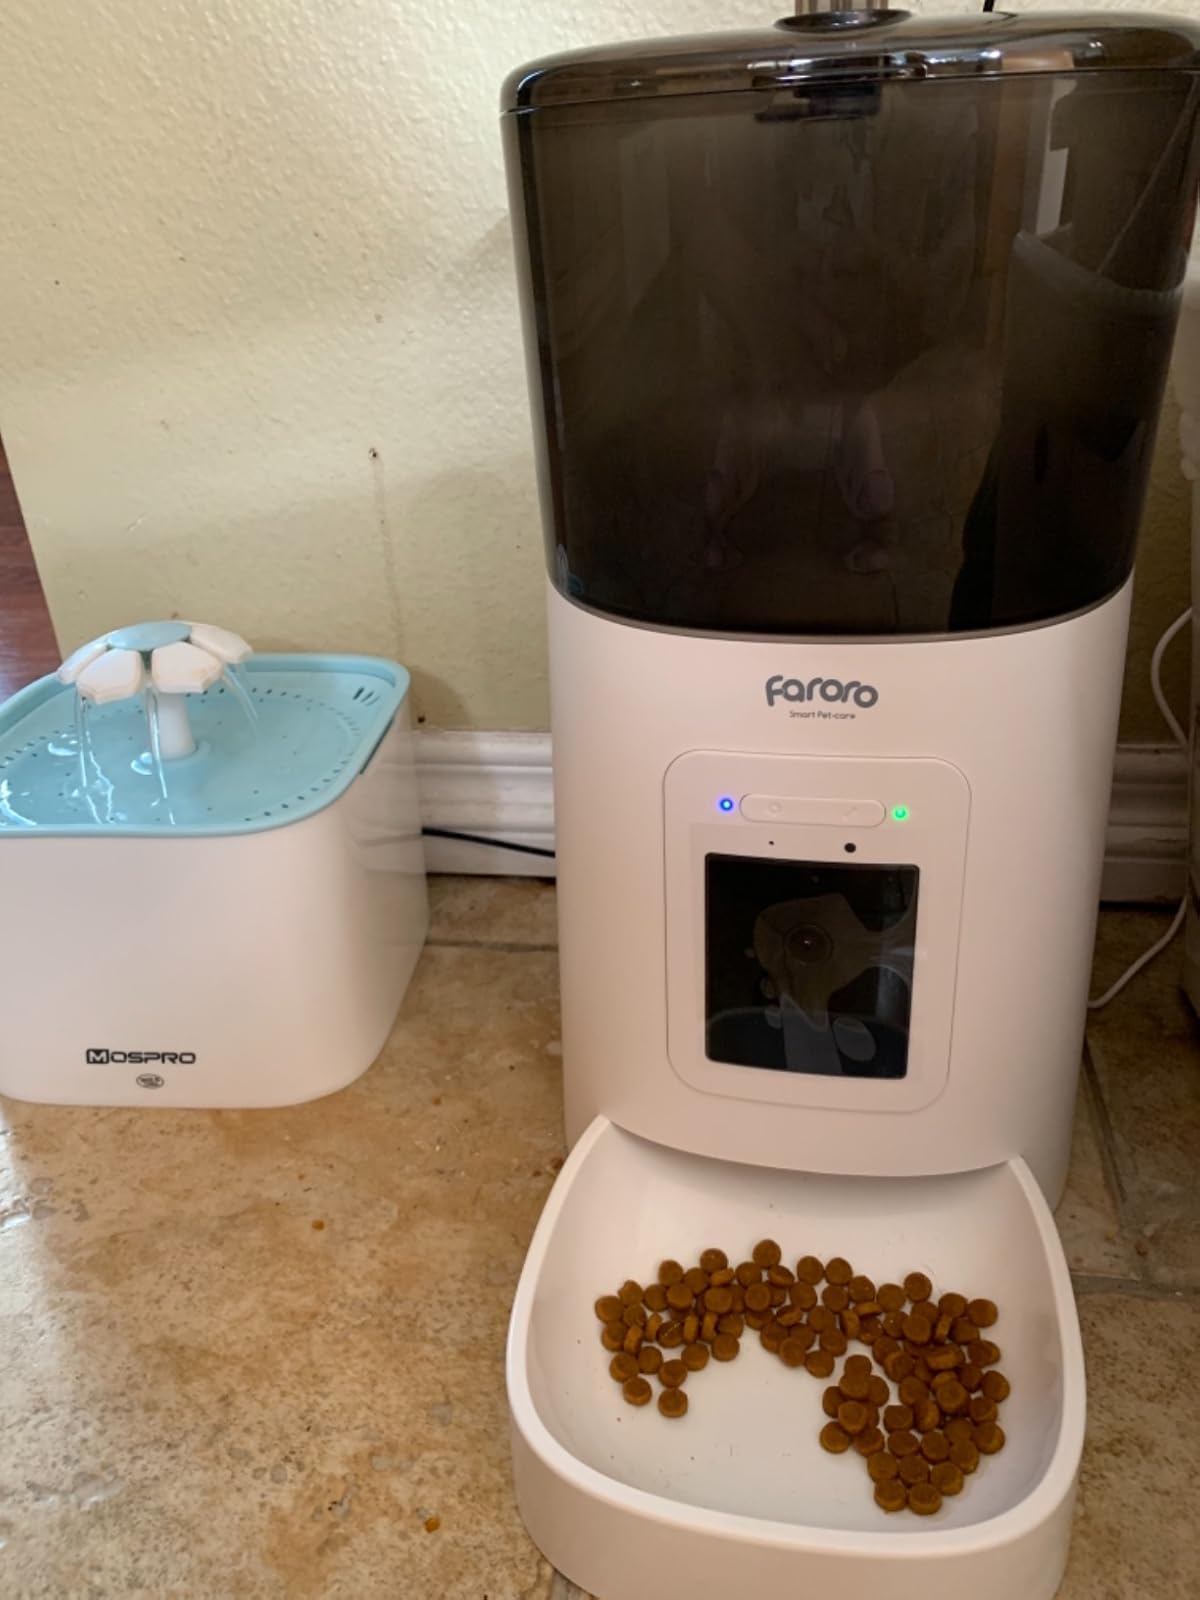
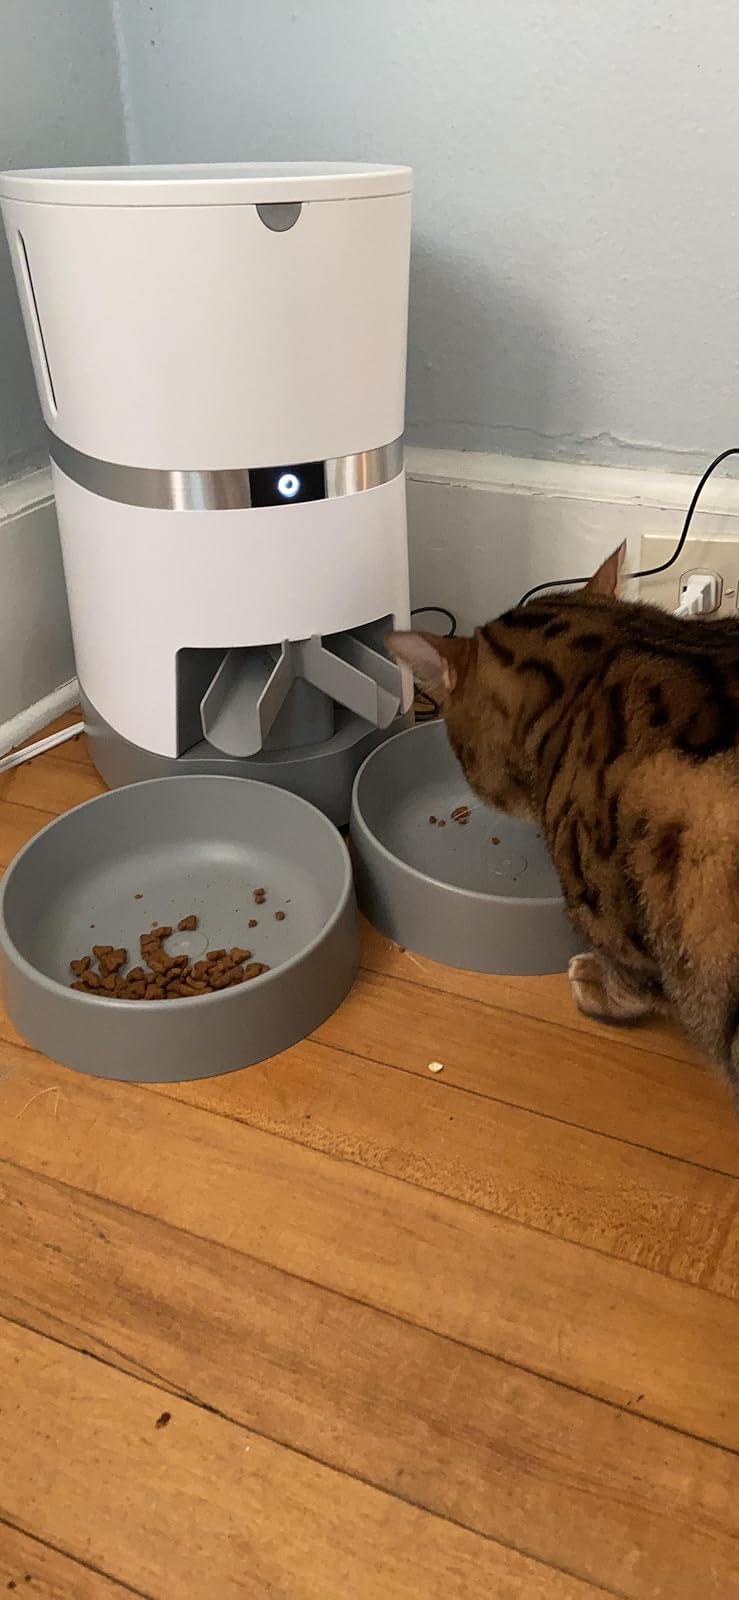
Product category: items_feeder
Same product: no